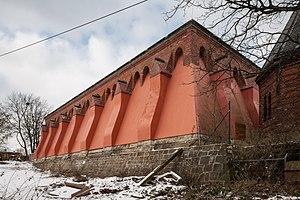
Un réservoir d'eau est une enceinte de confinement de l'eau permettant son stockage pour une utilisation ultérieure. Tout cours d'eau dont le flux est interrompu peut être considéré comme une réservoir d'eau.